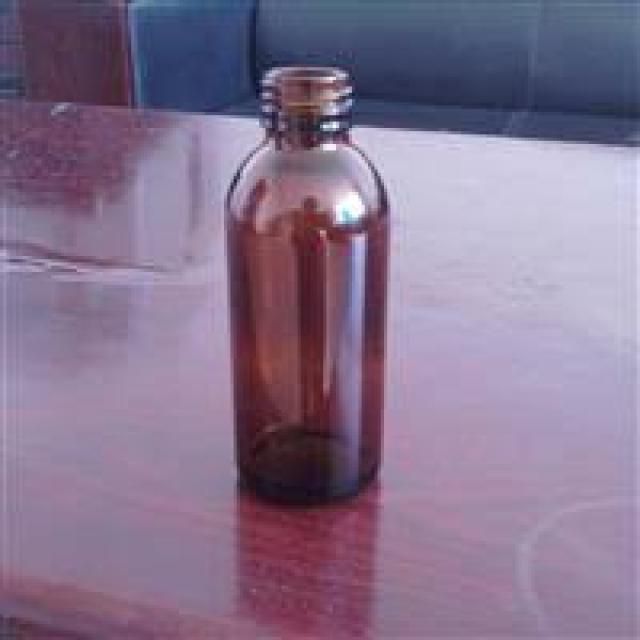
Label: glass